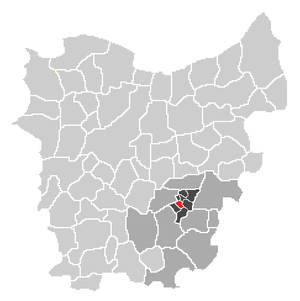
Bambrugge est une section de la commune belge d'Erpe-Mere dans le Denderstreek sur le Molenbeek située en Région flamande dans la province de Flandre-Orientale.